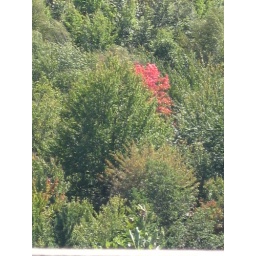
From tower looking at the one tree dressed in red.